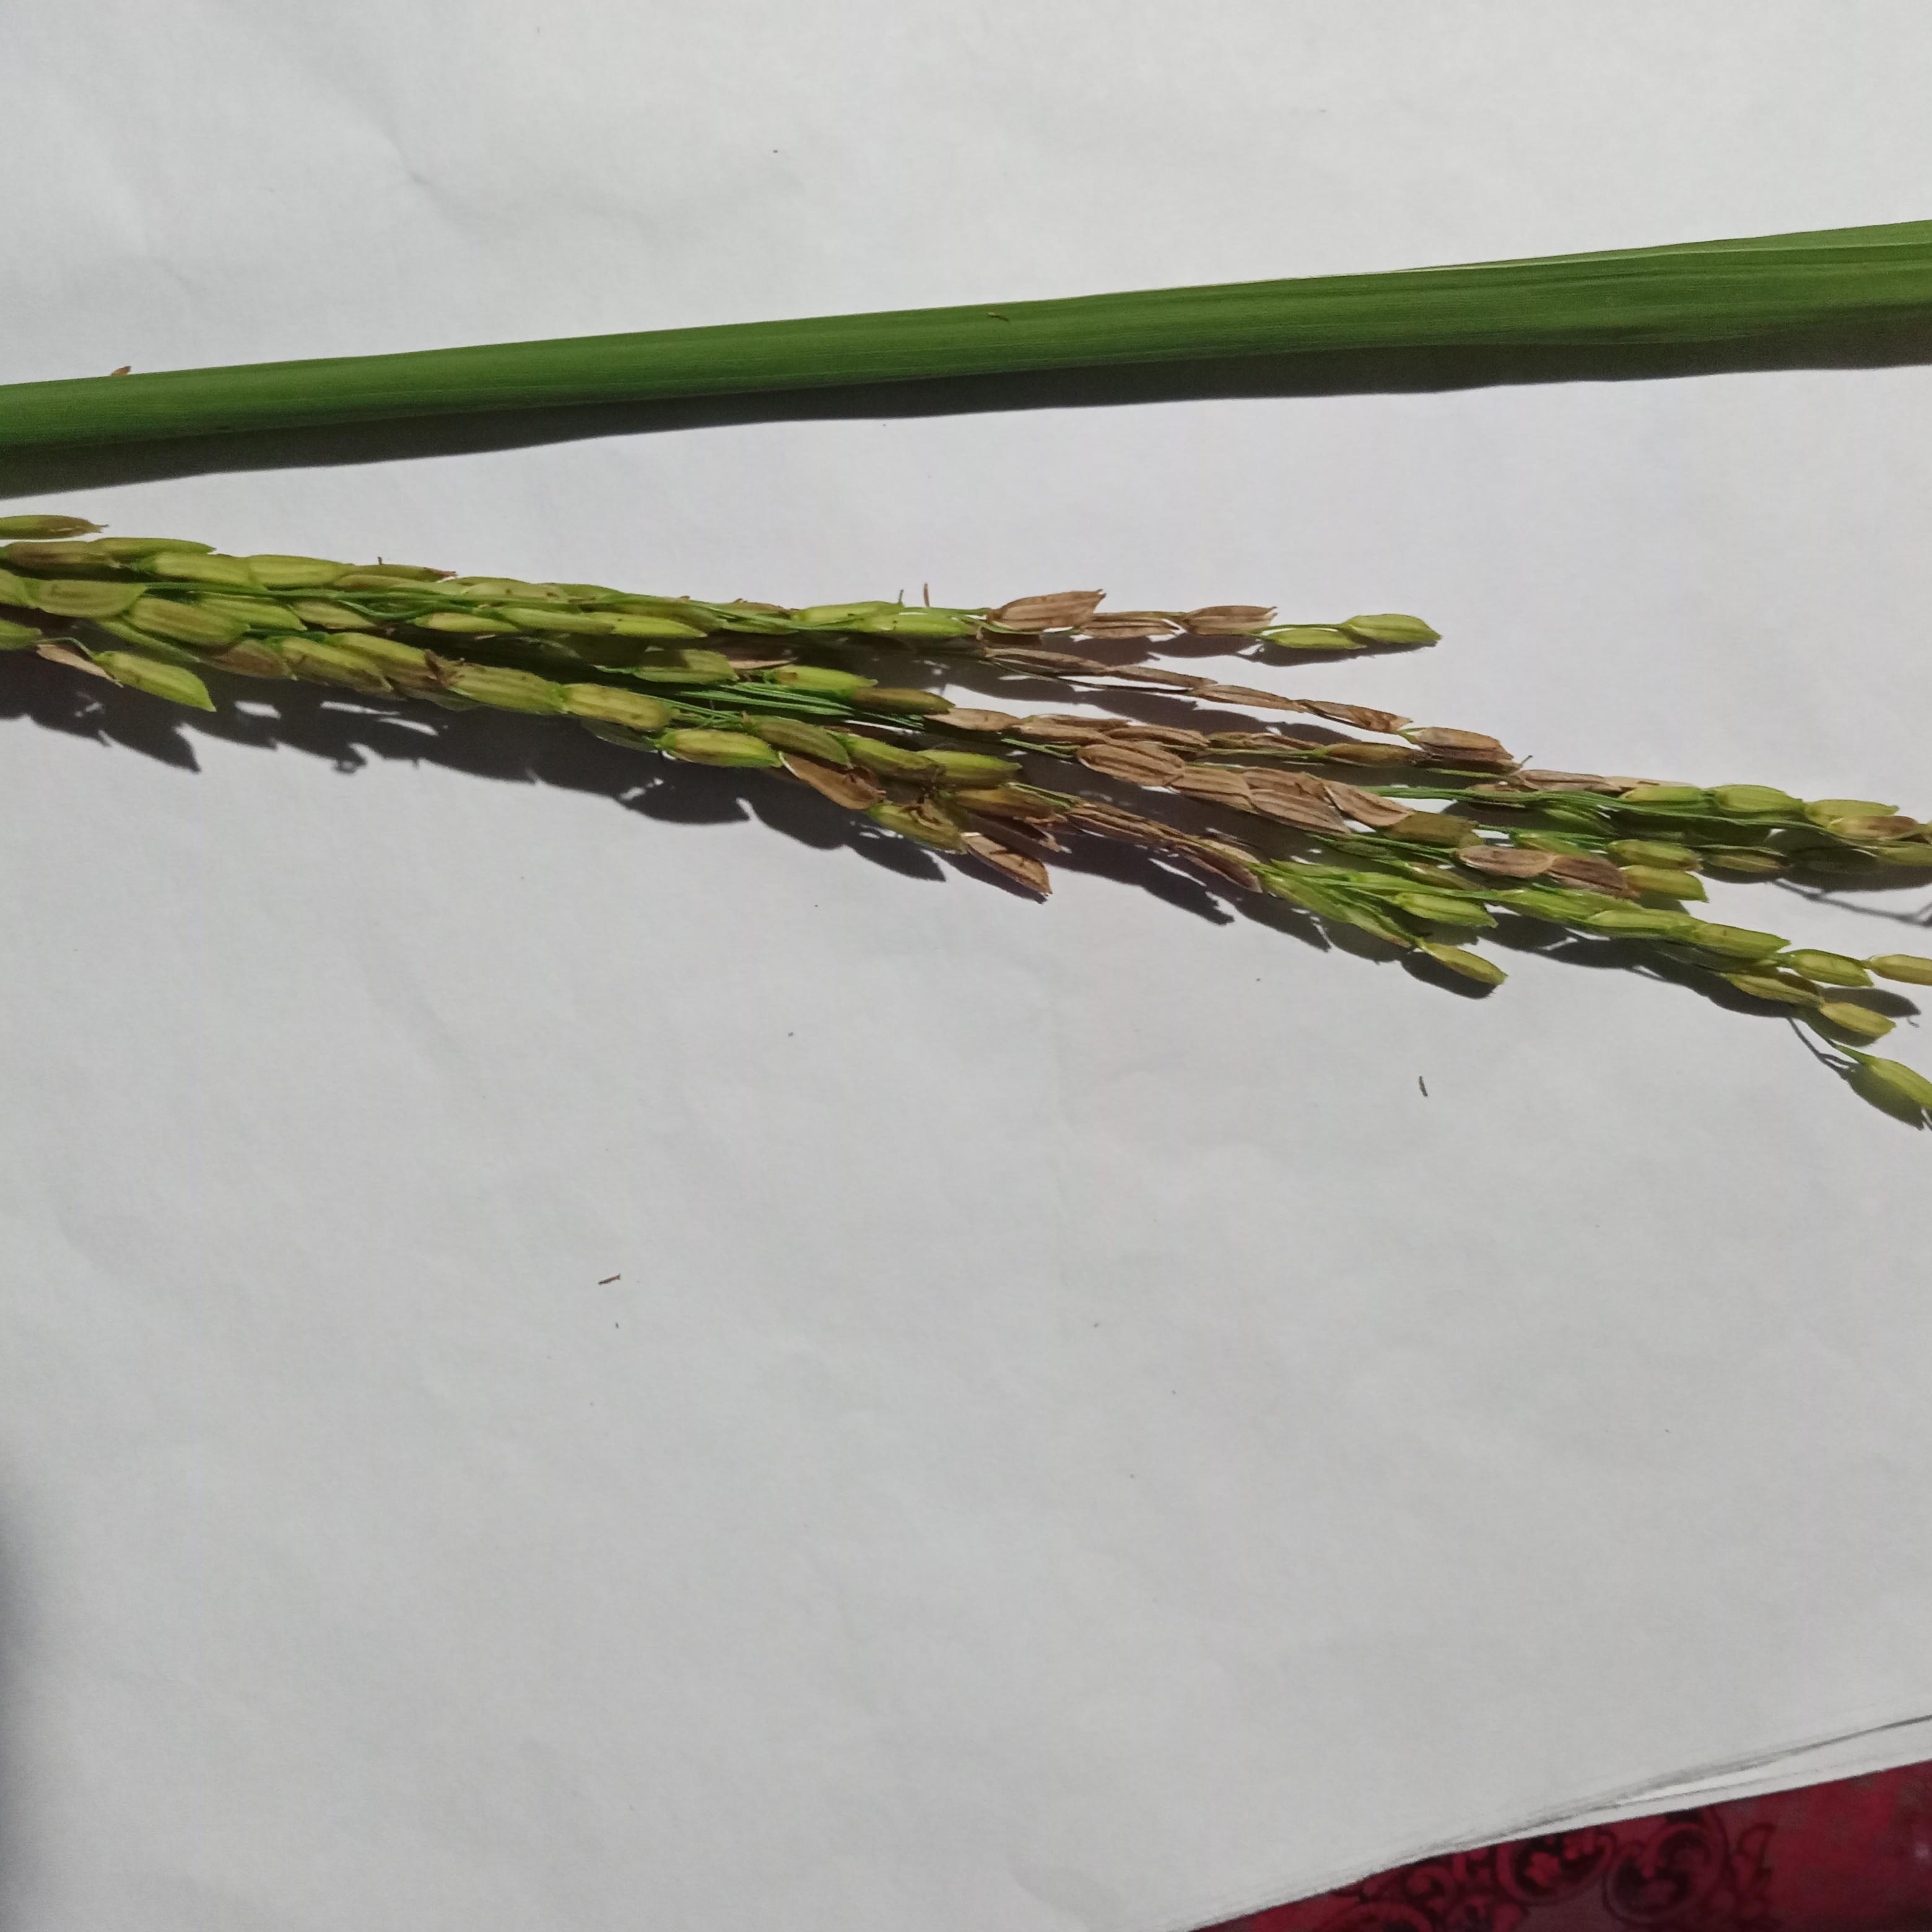
Label: Rice___Neck_Blast